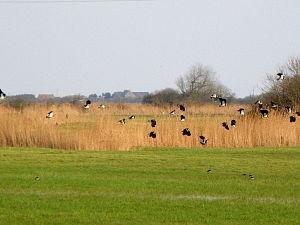
Les vanneaux Vanellus vanellus dans les marais inondés durant l'hiver.
Saint-Germain-de-Varreville est une commune française, située dans le département de la Manche en région Normandie, peuplée de 113 habitants.